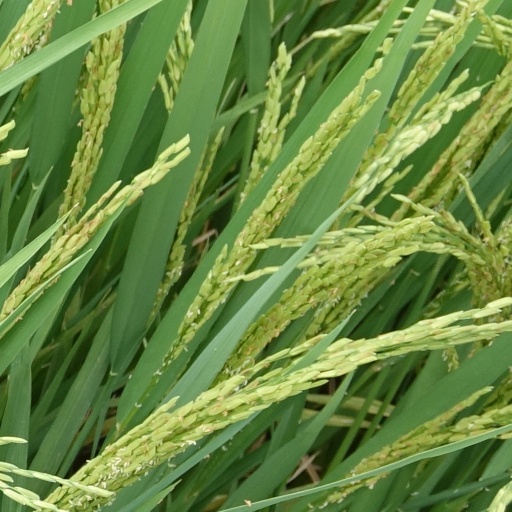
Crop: rice